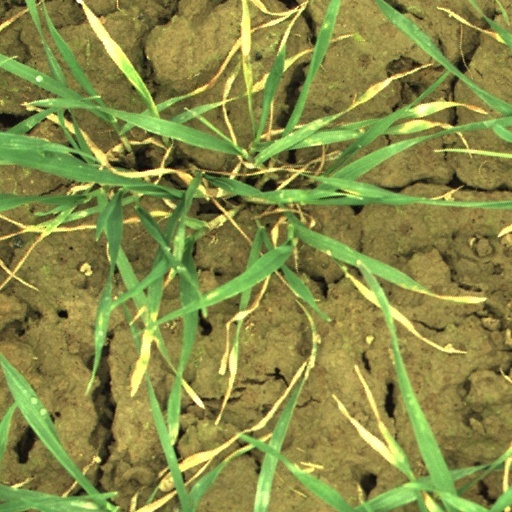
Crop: wheat